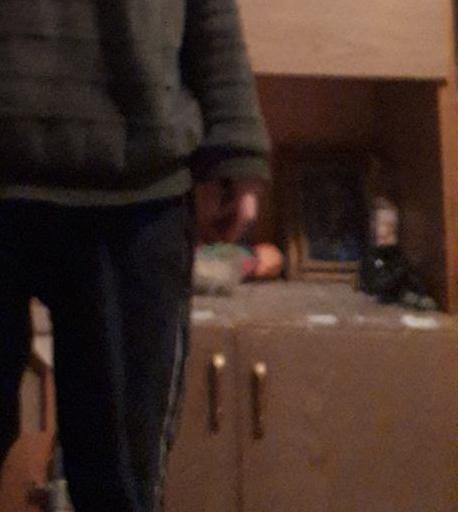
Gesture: no_gesture